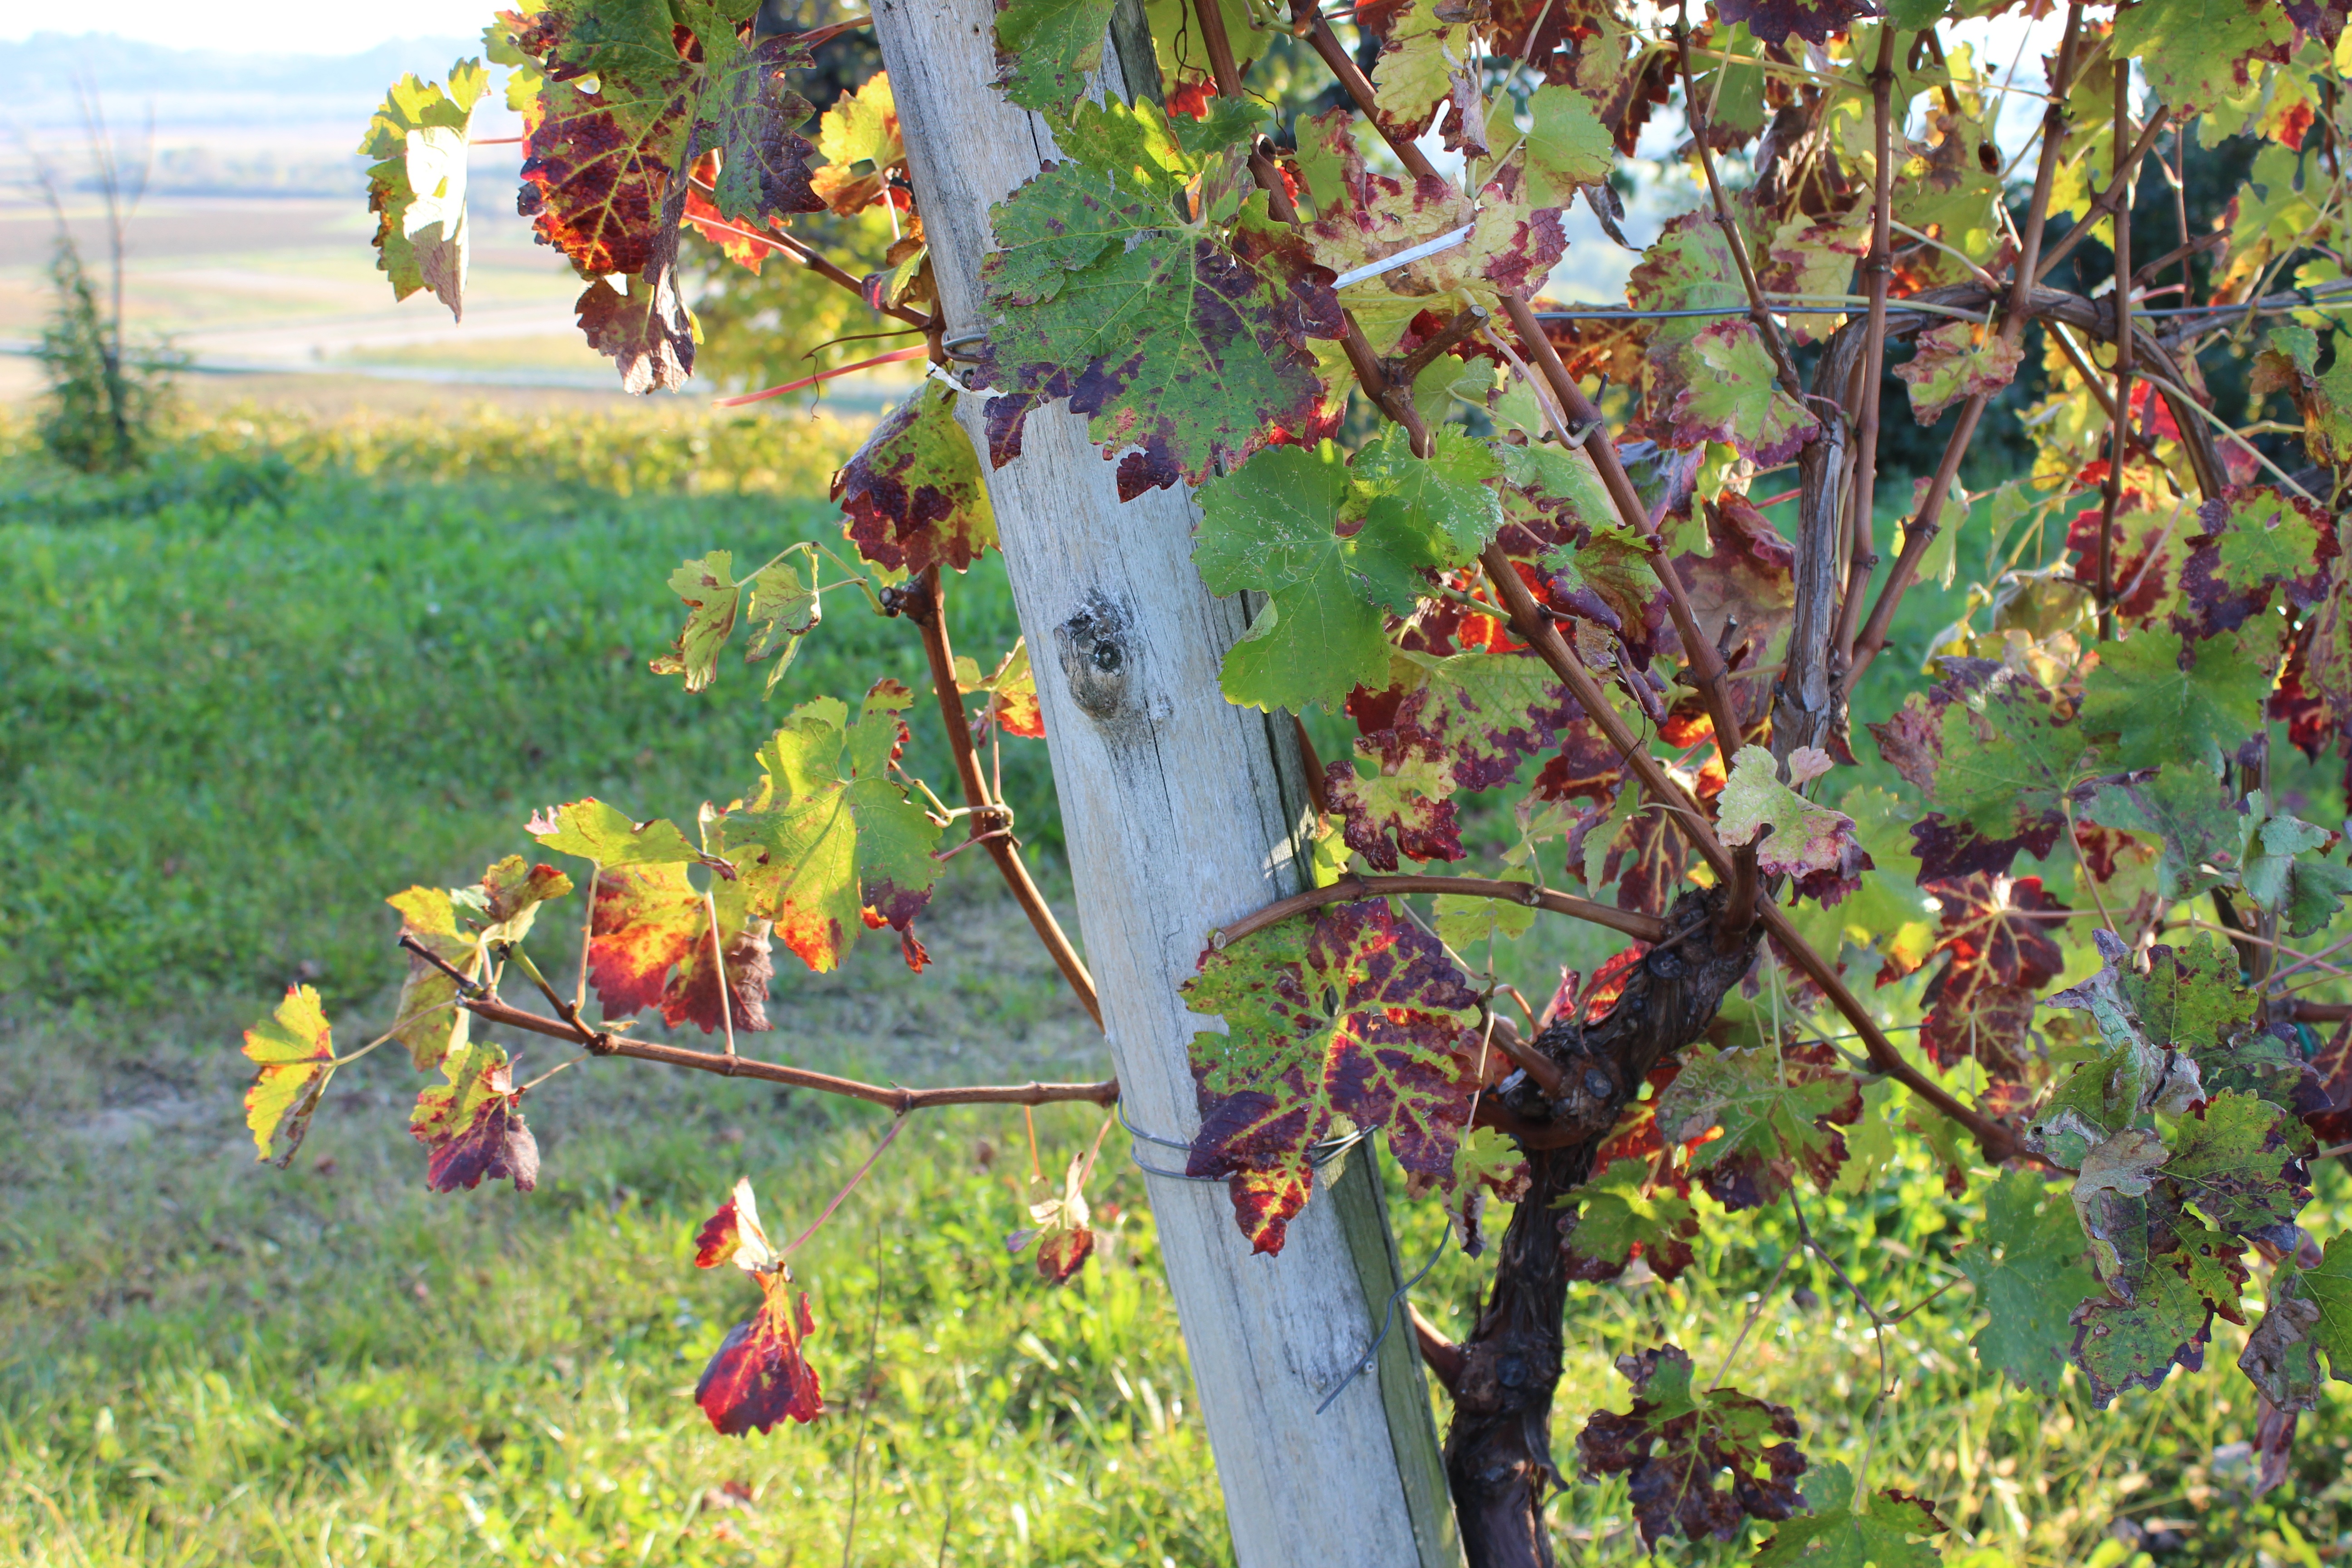
tree, nature, plant, grape, vineyard, fruit, flower, summer, food, harvest, produce, autumn, agriculture, fields, shrub, grapes, flowering plant, vitis, land plant, grapevine family